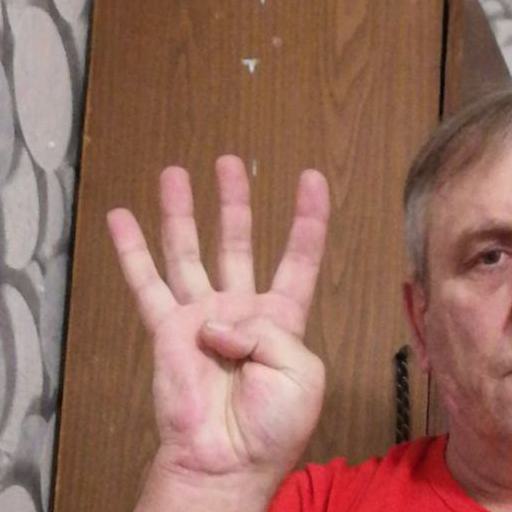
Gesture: four